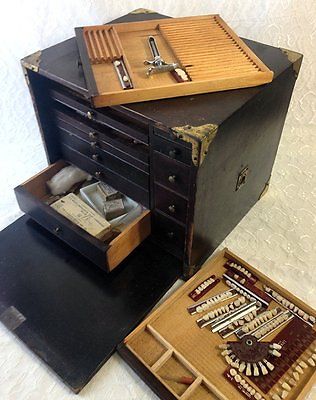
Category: cabinet